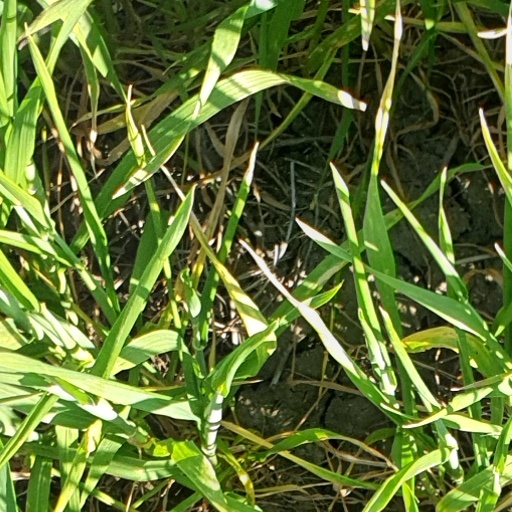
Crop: wheat